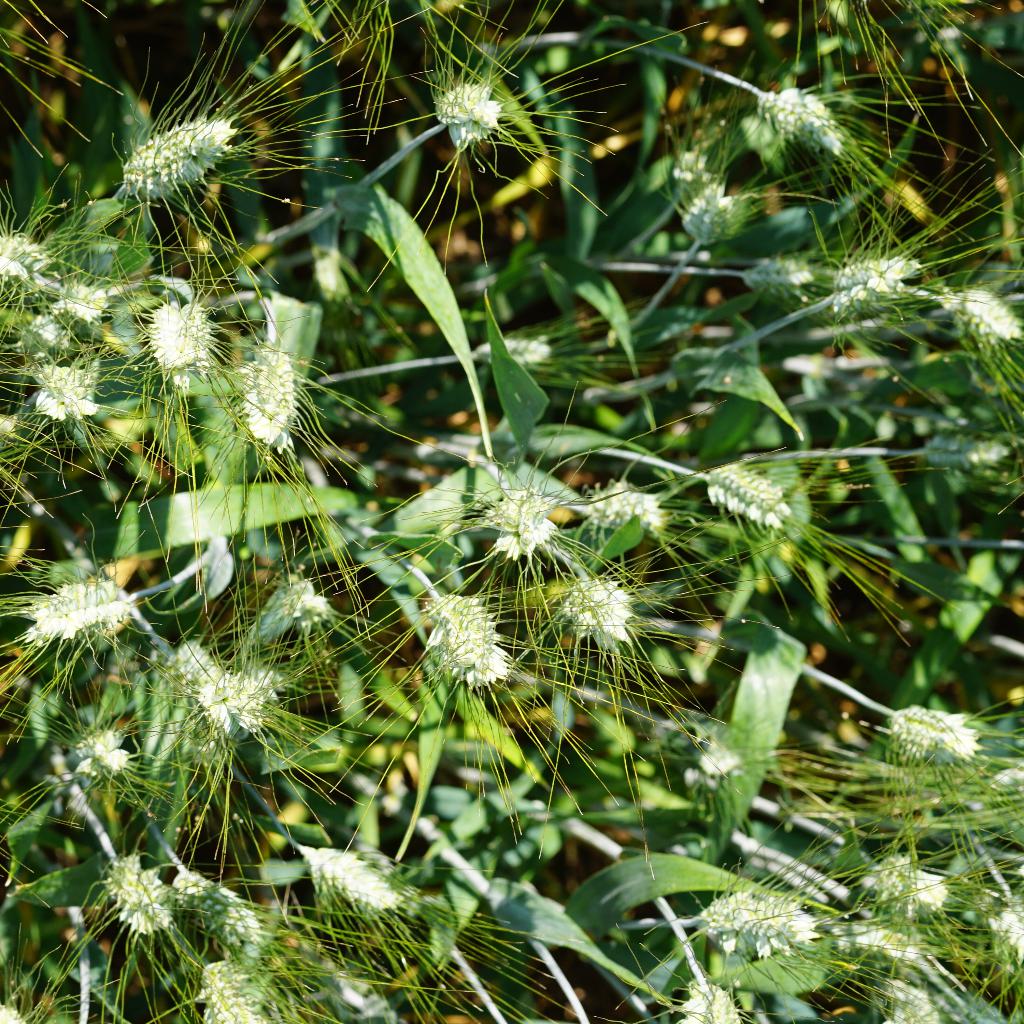
Country: France
Location: Gréoux
Wheat development stage: Filling